Pitfall (1962 film)

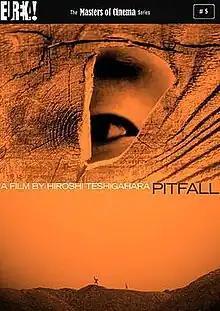

, a.k.a. The Pitfall and Kashi To Kodomo, is a 1962 Japanese film directed by Hiroshi Teshigahara, written by Kōbō Abe. It was Teshigahara's first feature, and the first of his four film collaborations with Abe, the others being "Woman in the Dunes", "The Face of Another" and "The Man Without a Map". Unlike the others, which are based on novels by Abe, "Pitfall" was originally a television play called Purgatory (Rengoku). The film has been included in The Criterion Collection. It is known for its surreal, often avant-garde storytelling structure and themes of hopelessness, exploitation, and human suffering.